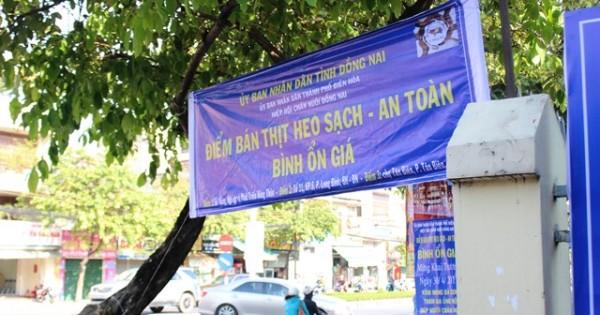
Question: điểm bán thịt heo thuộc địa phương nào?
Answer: điểm bán thịt heo thuộc thành phố biên hoà, tỉnh đồng nai